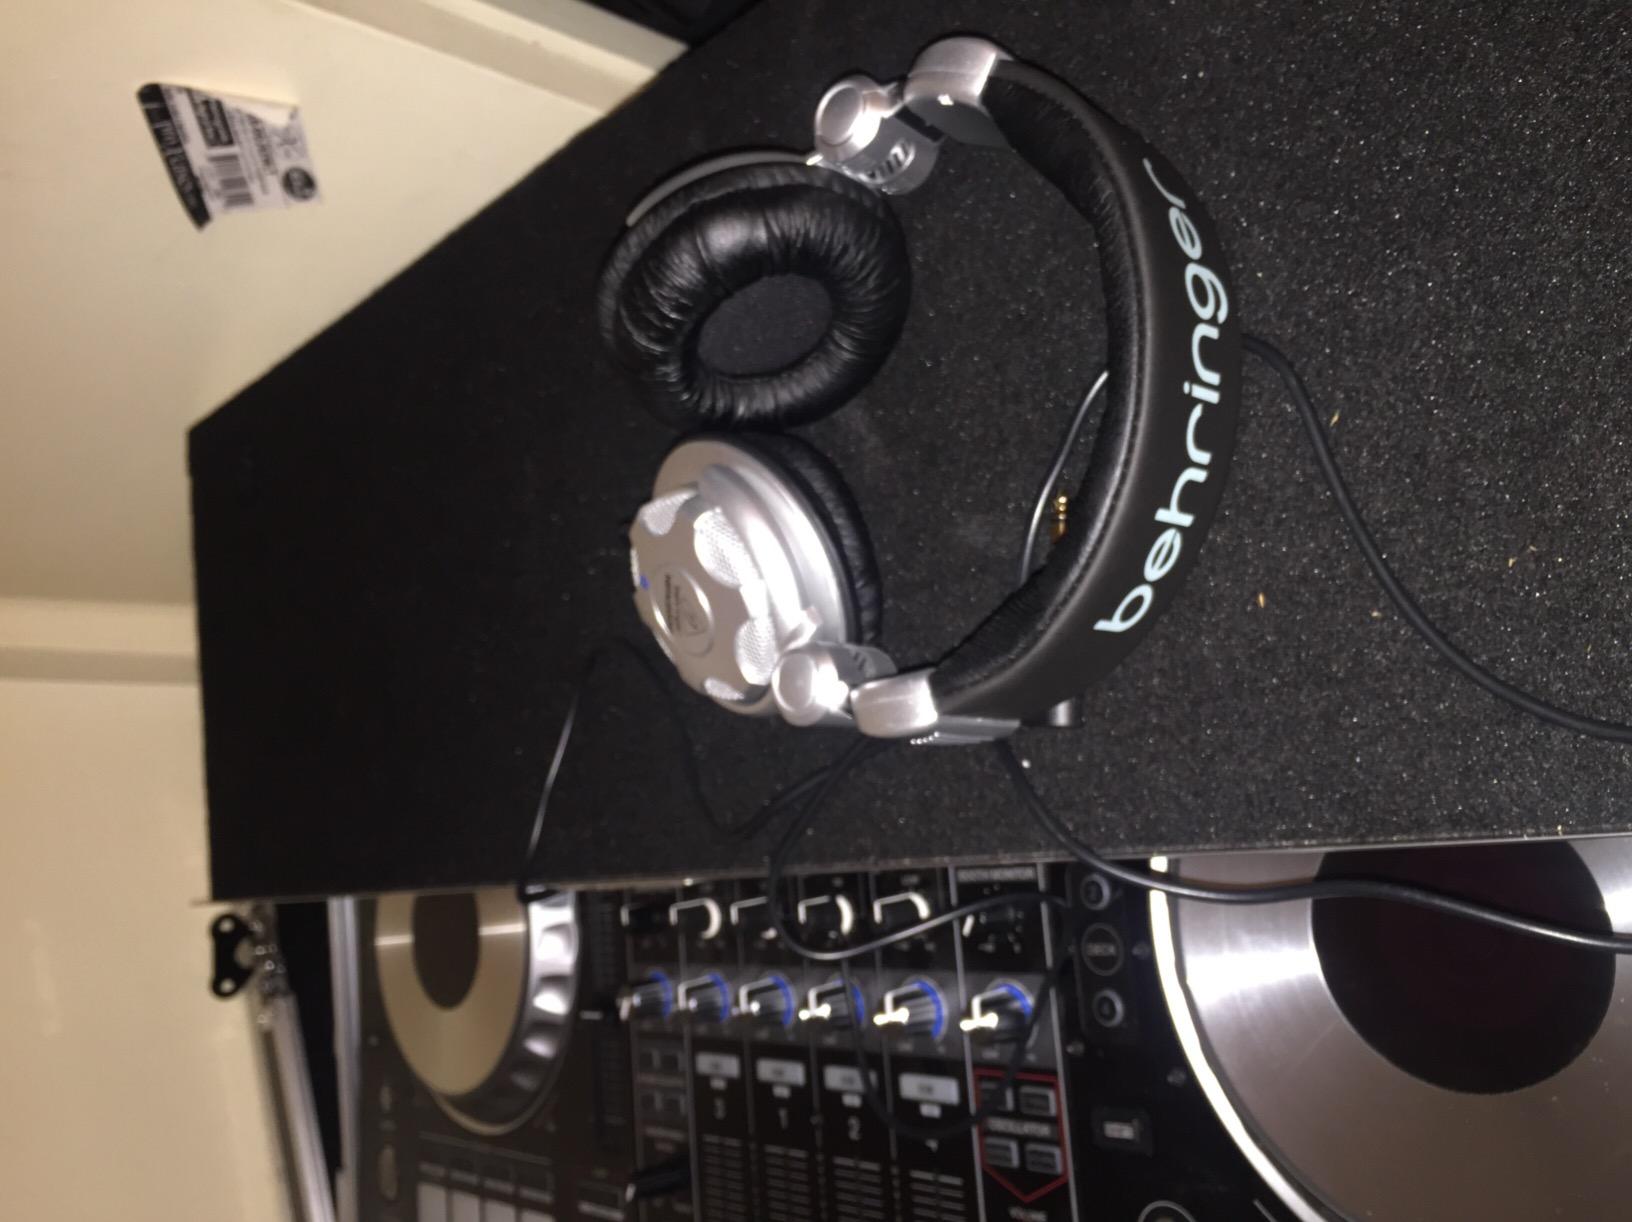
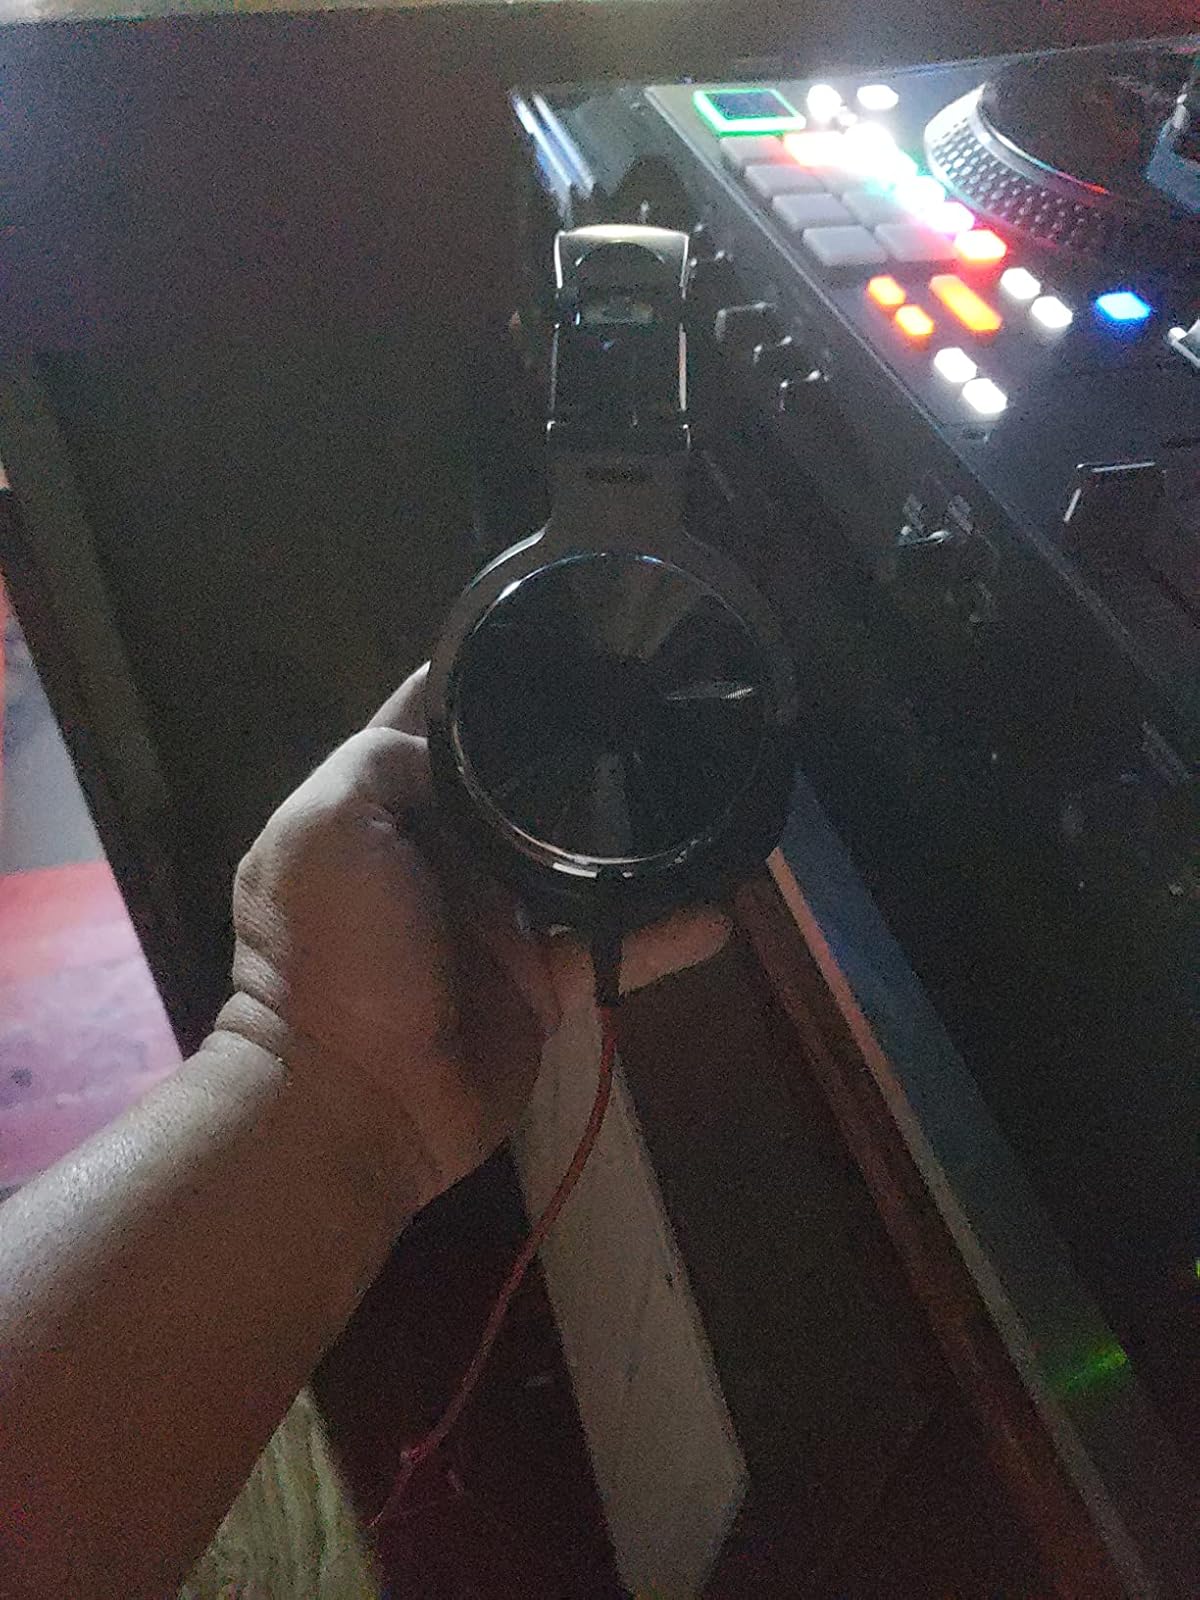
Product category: headphones
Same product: no